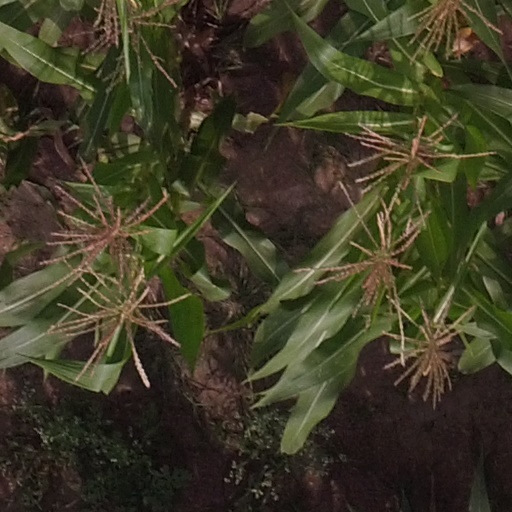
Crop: maize; corn